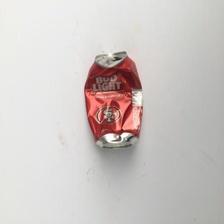
Label: cans